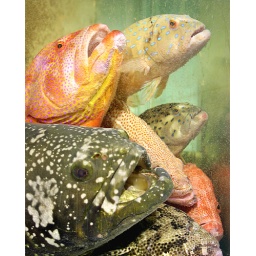
fish in Honk Kong restaurant window